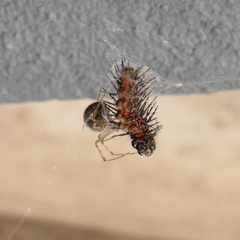
Species: Parasteatoda_tepidariorum